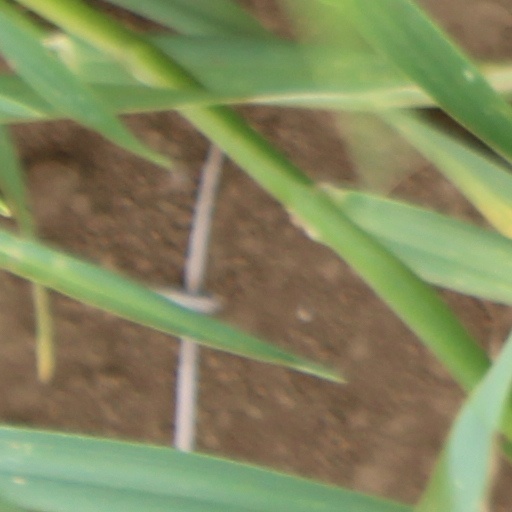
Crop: wheat